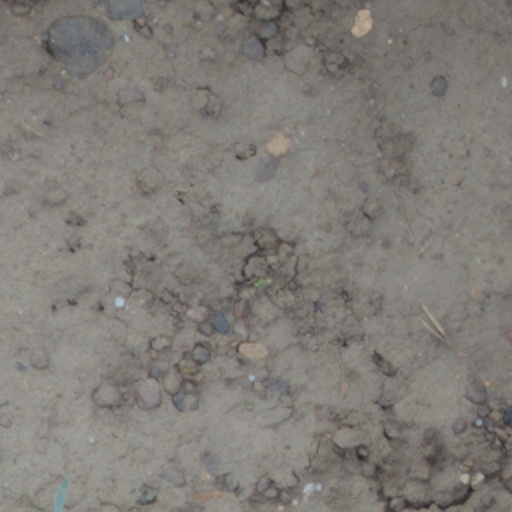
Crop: wheat